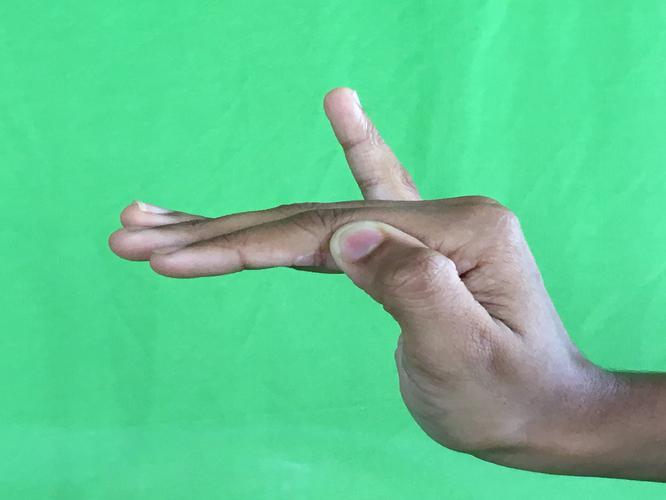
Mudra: Hamsapaksha
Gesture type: double_hand